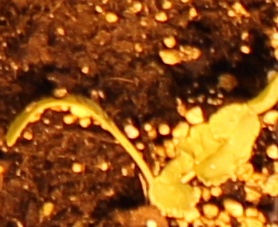
Label: Sugar beet